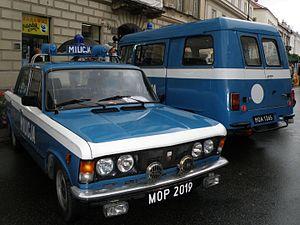
La Milicja Obywatelska ou MO était la police de la république populaire de Pologne entre 1944 et 1990.
La Fiat Polski 125P était la version polonaise, fabriquée sous licence par Fiat Polski entre 1967 et 1991, de la Fiat 125.